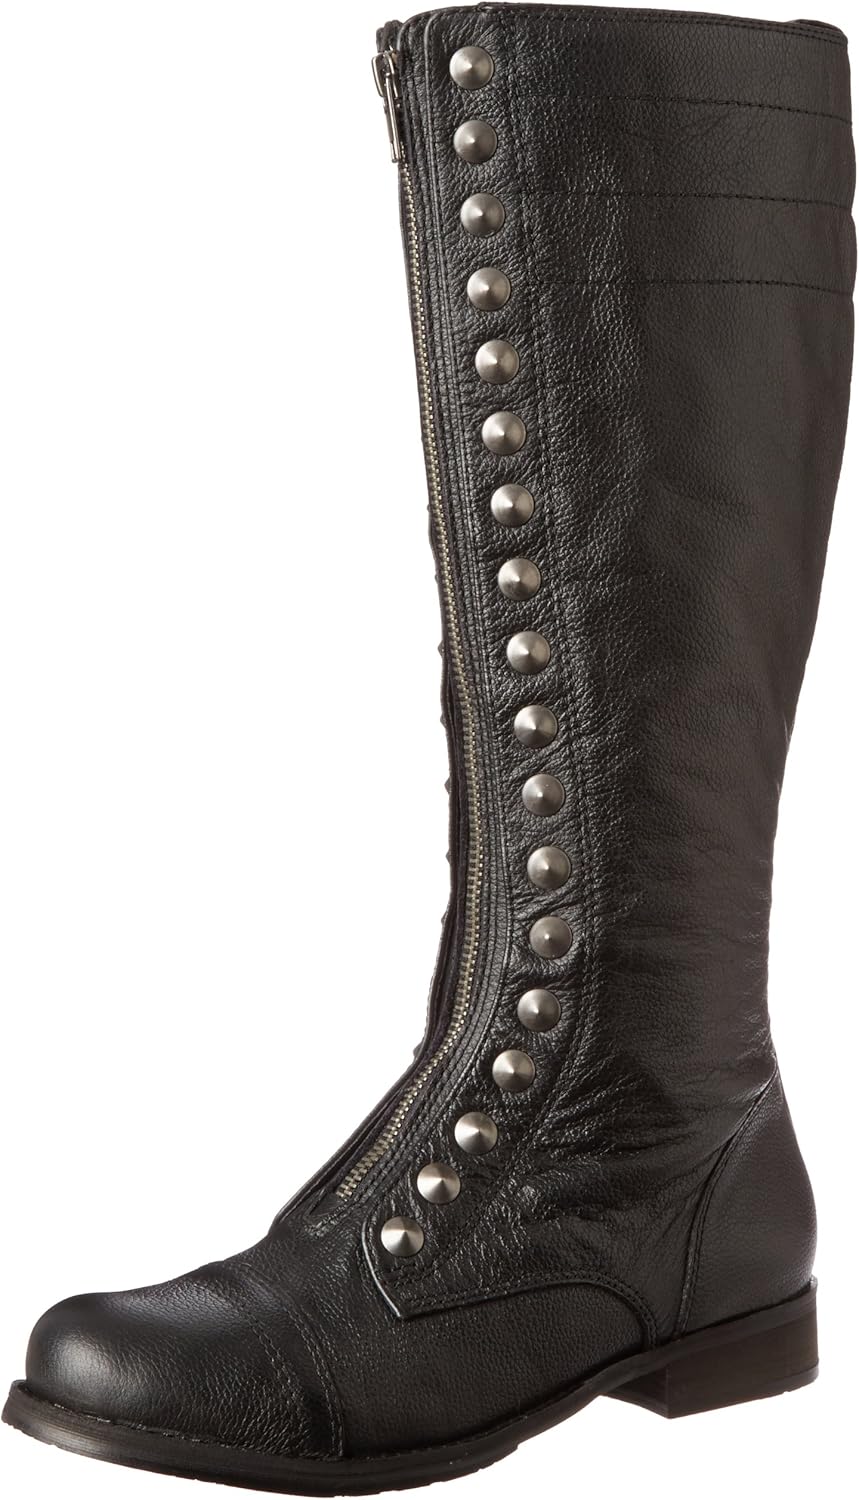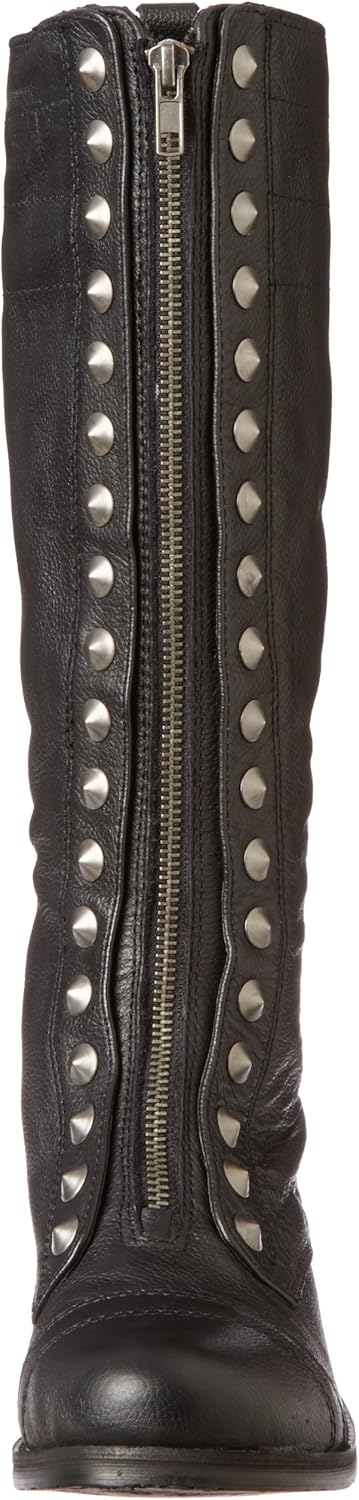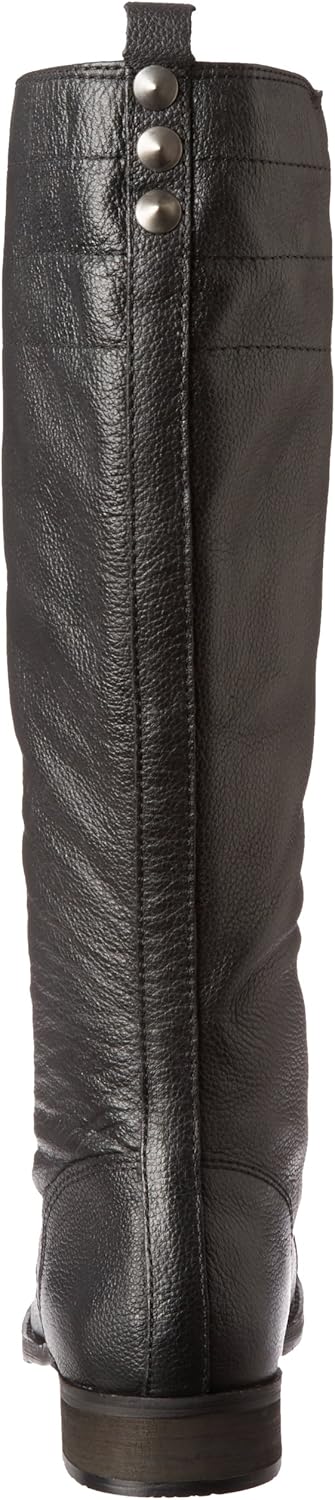
kensie Women's Jean
Category: AMAZON FASHION
Get a rocker chic vibe from the Jean by Kensie. This boot features black leather and a 15 inch shaft height. Studs adorn the vamp along with an edgy zipper. Last but not least is a small 1 inch block heel.
Features: 100% Leather | Imported | Wood sole | Made in China | Leather Upper | Man Made Sole | Heel Height: 1 - 1.75 Inch | This Shoe Fits True To Size.